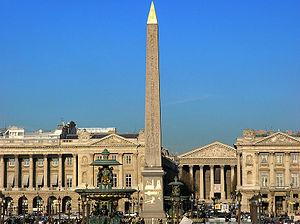
17 octobre, France : libération de deux des anciens ministres de Charles X, Charles Ignace, comte de Peyronnet et Jean de Chantelauze. La mesure sera étendue le 23 novembre à Guernon-Ranville, tandis que la peine de Polignac sera commuée en 20 années de bannissement.